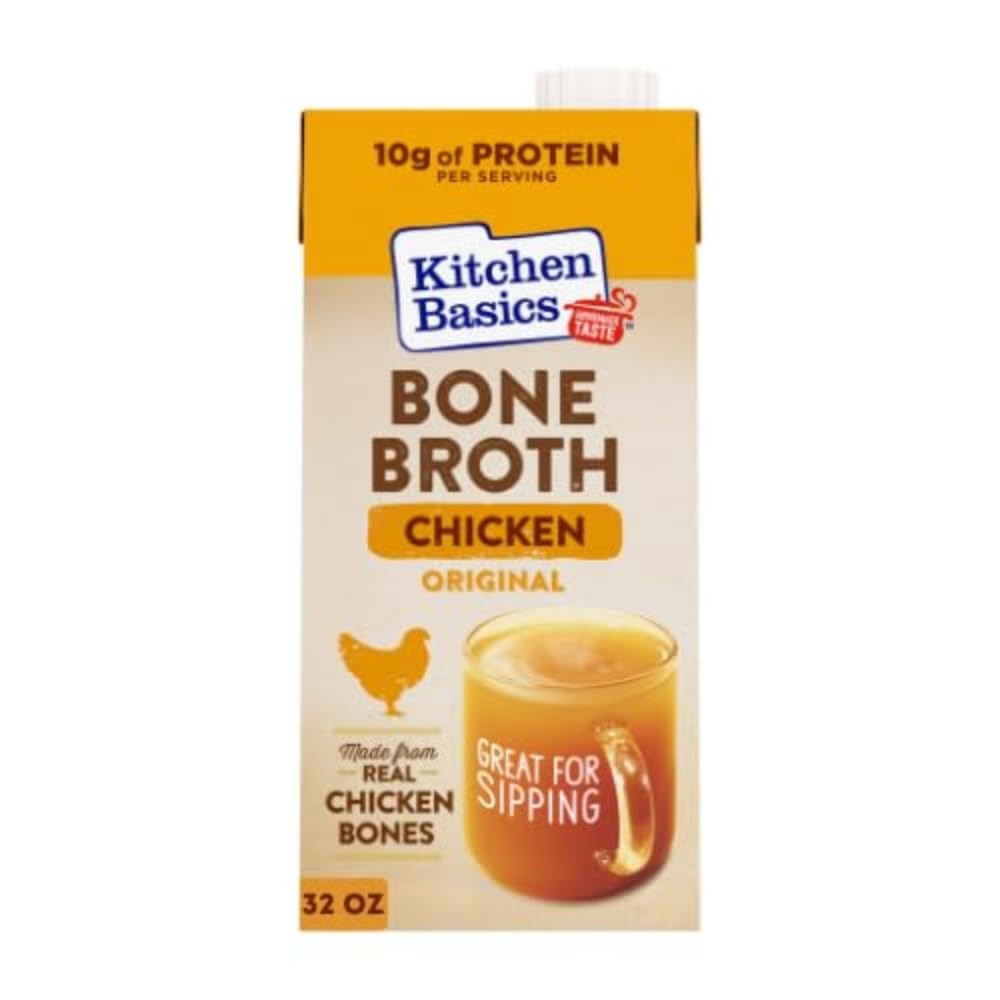
Item Name: Kitchen Basics® Original Chicken Bone Broth, 32 oz. Carton
Bullet Point 1: Hearty flavor made from chicken bones, organic vegetables, herbs and spices
Bullet Point 2: One serving contains 10g protein or 2% of the daily recommended amount
Bullet Point 3: Only 50 calories per serving; one serving = one container
Bullet Point 4: Keto-friendly, gluten free, no MSG added
Bullet Point 5: Use in recipes calling for broth, stock or bouillon
Bullet Point 6: Add a splash to sautéed vegetables or use instead of oil in marinades
Bullet Point 7: Sip as a warm beverage as is or add your own herbs and spices
Value: 32.0
Unit: Fl Oz

Price: 6.765